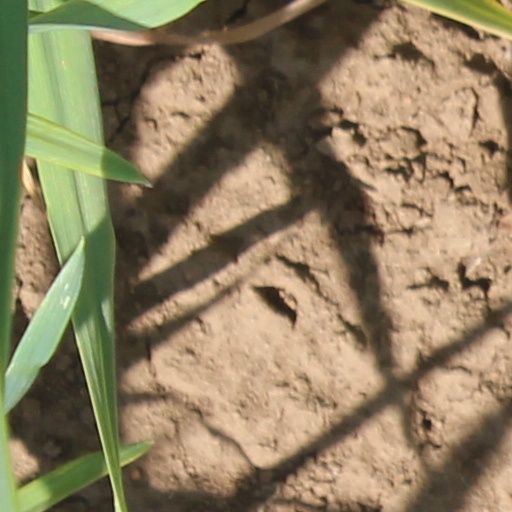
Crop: wheat